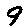
Label: 9